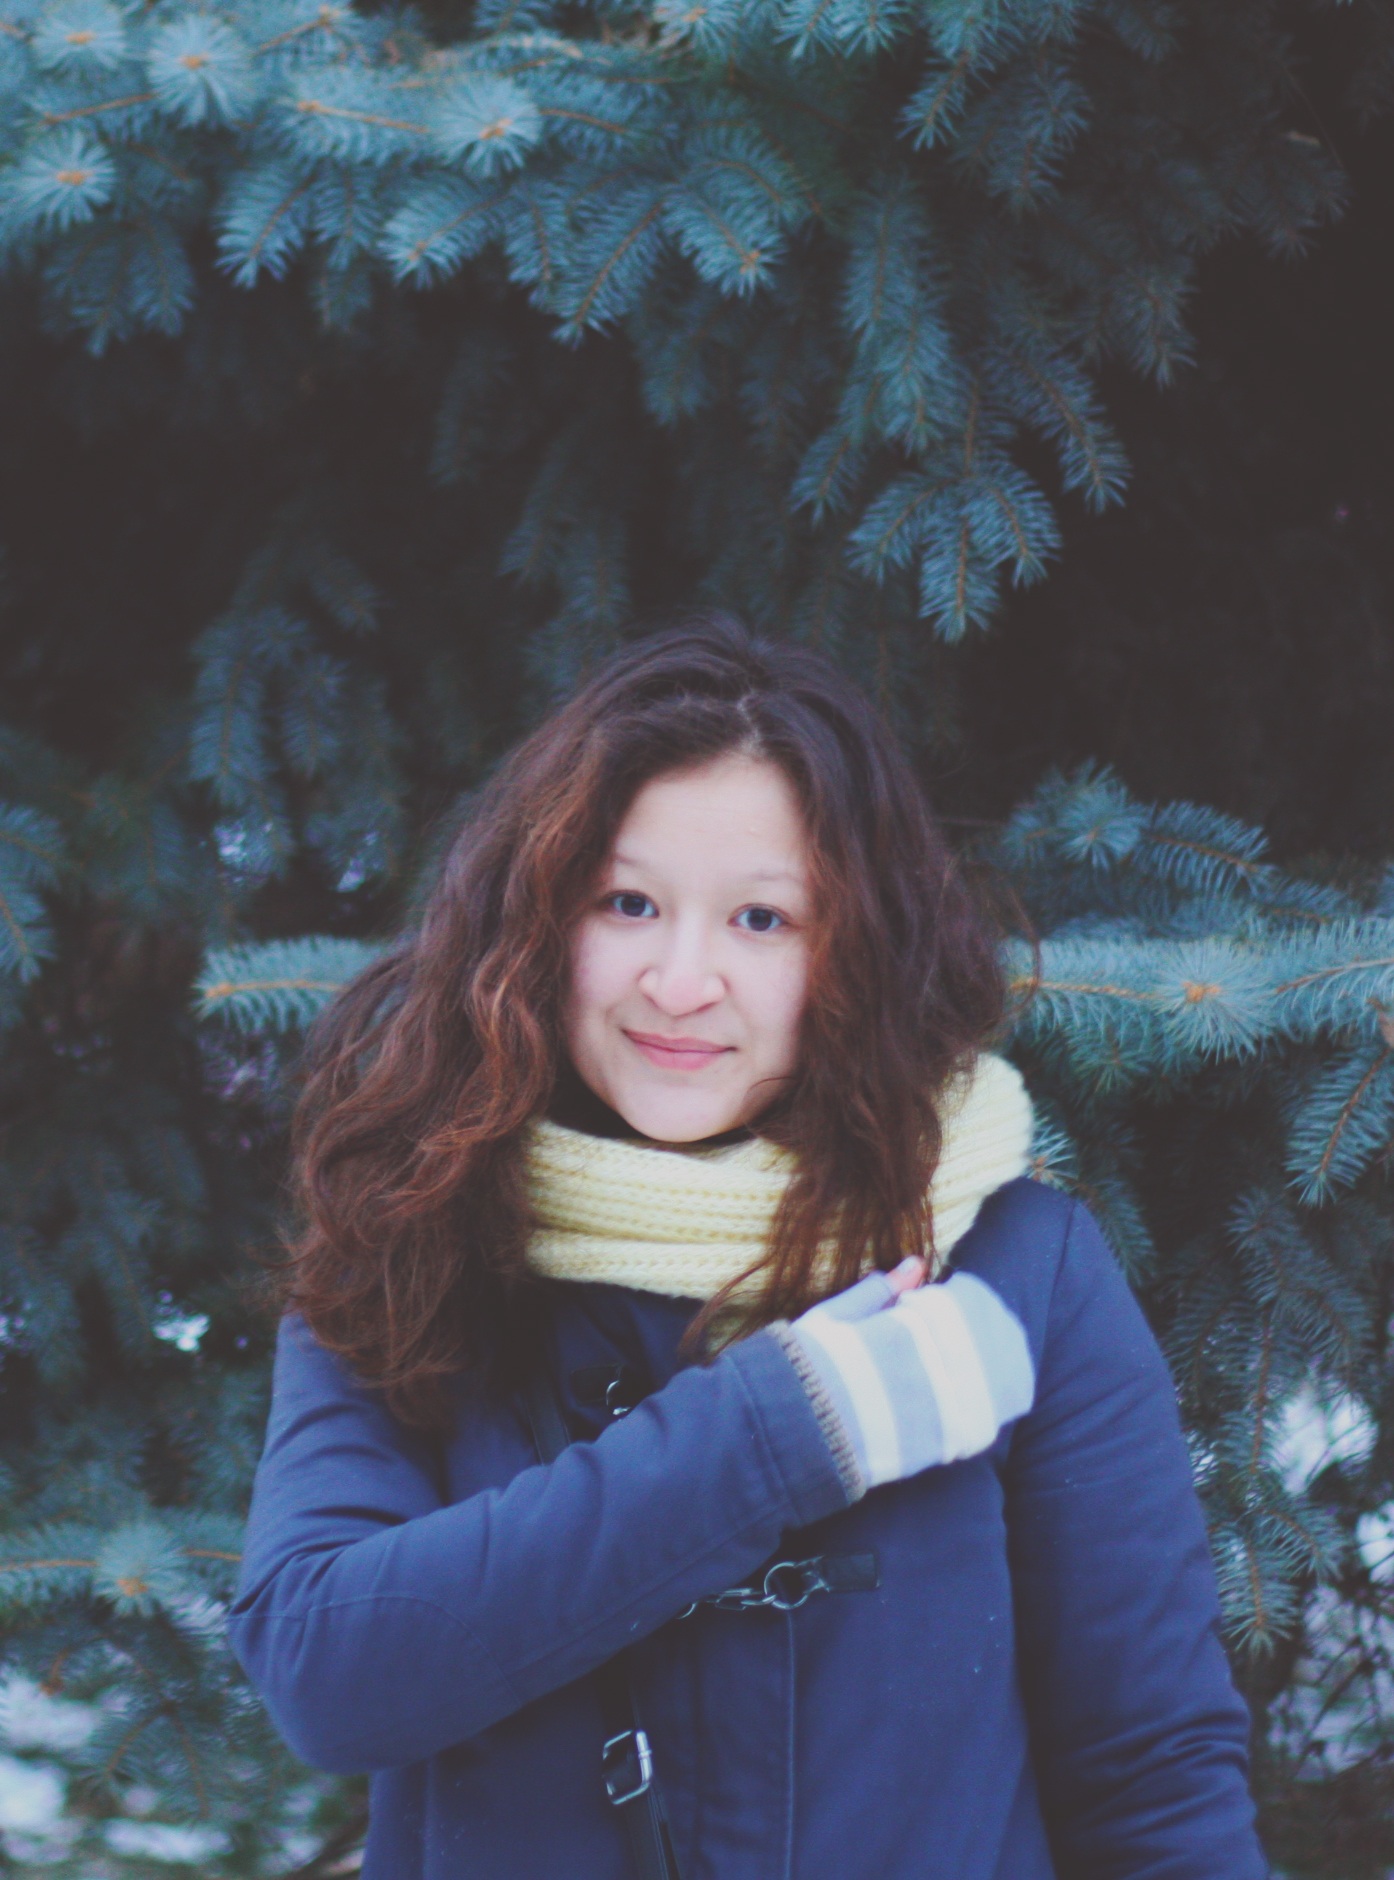
person, winter, girl, woman, hair, photography, portrait, model, spring, autumn, blue, lady, season, eye, photograph, beauty, image, photo shoot, portrait photography